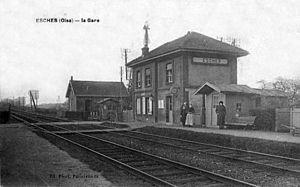
Intérieur de la gare d'Esches dans l'Oise, sur la ligne de Paris au Tréport, au début des années 1900.
La gare d'Esches est une gare ferroviaire française de la ligne d'Épinay - Villetaneuse au Tréport - Mers, située sur le territoire de la commune d'Esches, à proximité d'Amblainville, dans le département de l'Oise, en région Hauts-de-France.